Federal Dependencies of Venezuela

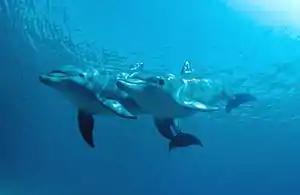
Dolphins in Los Roques Archipelago National Park

Associated with a rocky coastal relief, the beaches often occupy bottom positions of cove or inlet, where a harmonious arch develops between the cliffs that serve as support. This is the case of all the beaches on the island of La Blanquilla and in some sectors of La Orchila. This type of beach, also known as "pocket beach", develops in the sheltered areas of the slopes